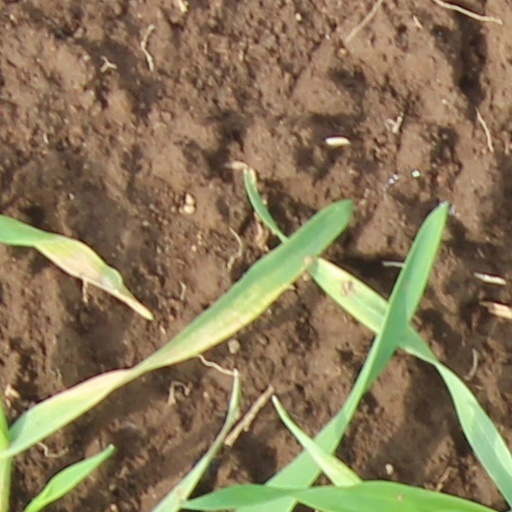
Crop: wheat